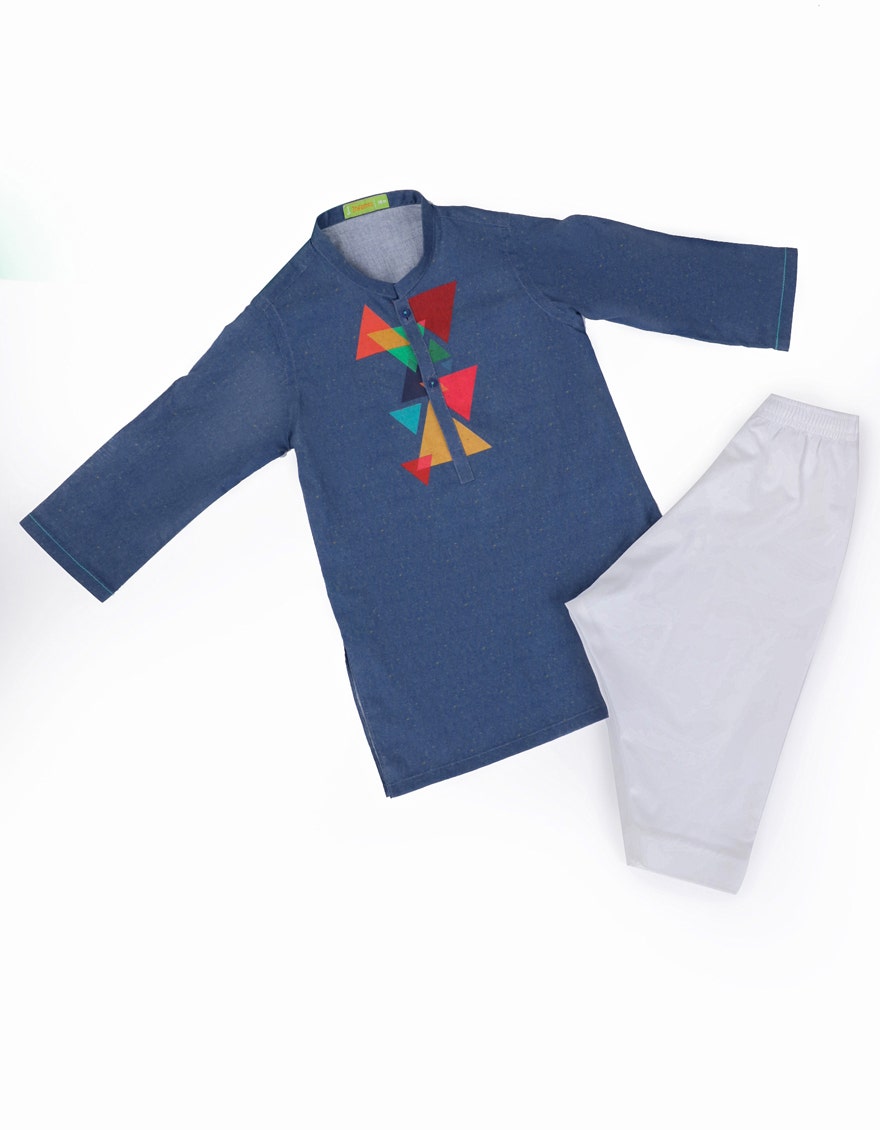
blue multi kurta